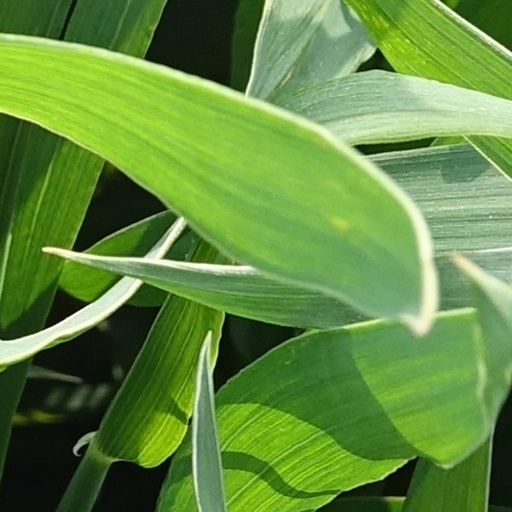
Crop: wheat